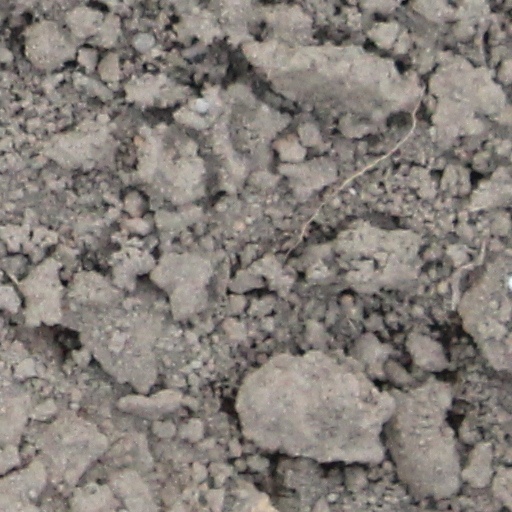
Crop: wheat